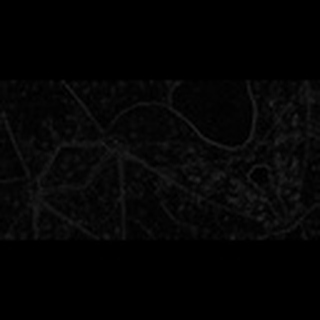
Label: cotton_target_spot